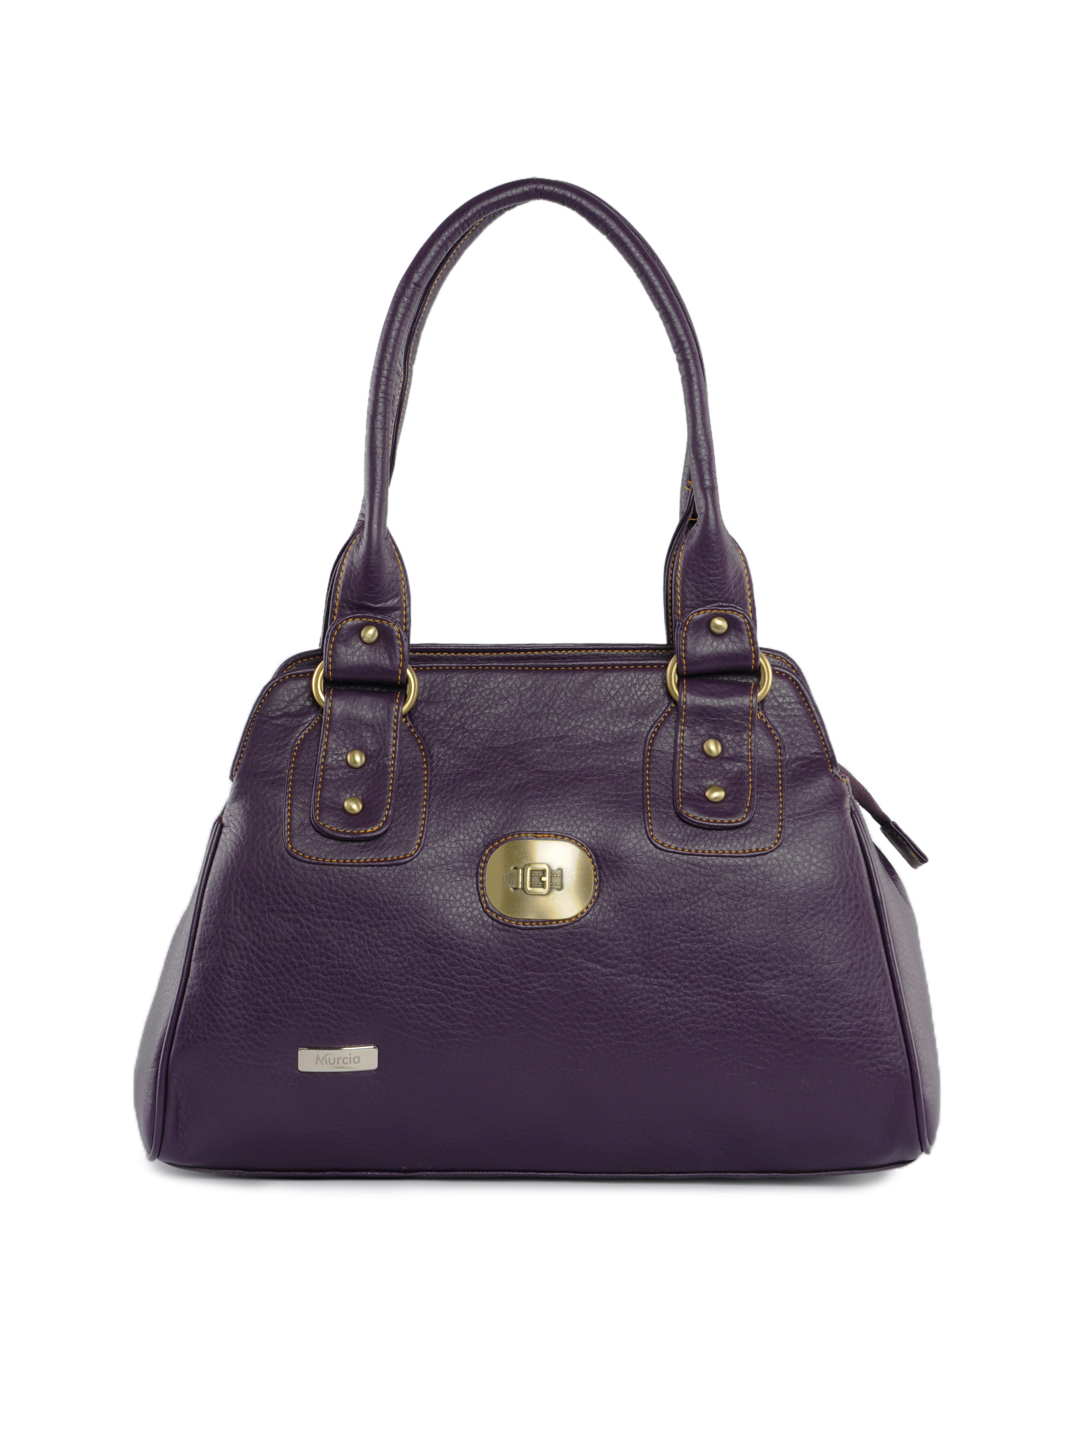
Murcia Women Purple Handbag
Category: Accessories / Bags / Handbags
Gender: Women
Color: Purple
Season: Winter 2015
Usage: Casual